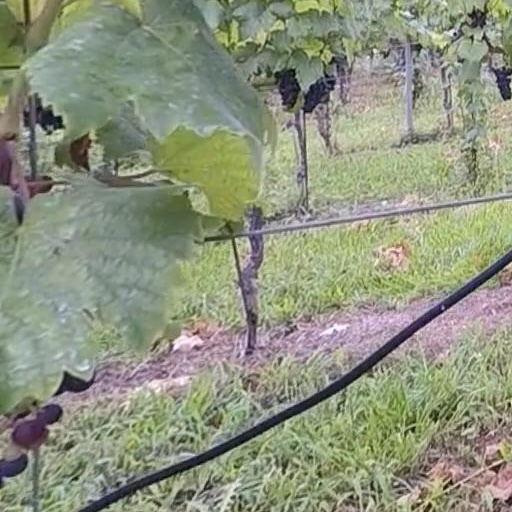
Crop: grape